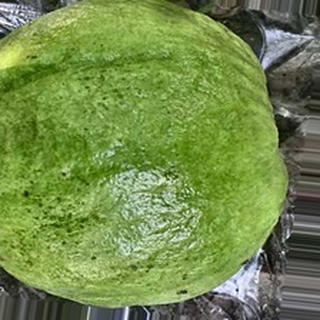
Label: healthy_guava